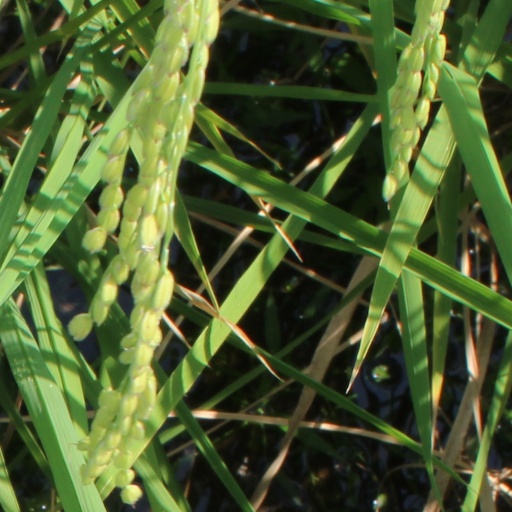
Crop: rice